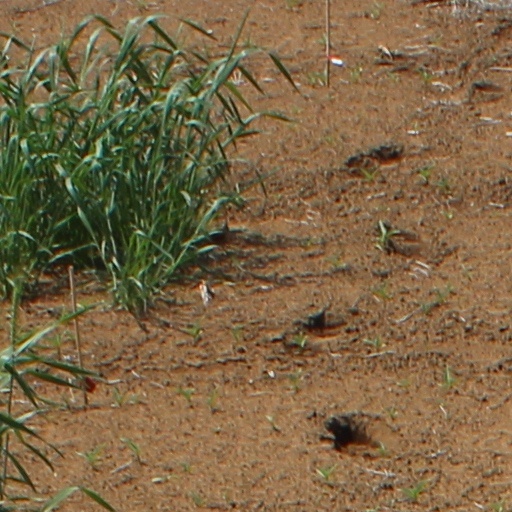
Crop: wheat